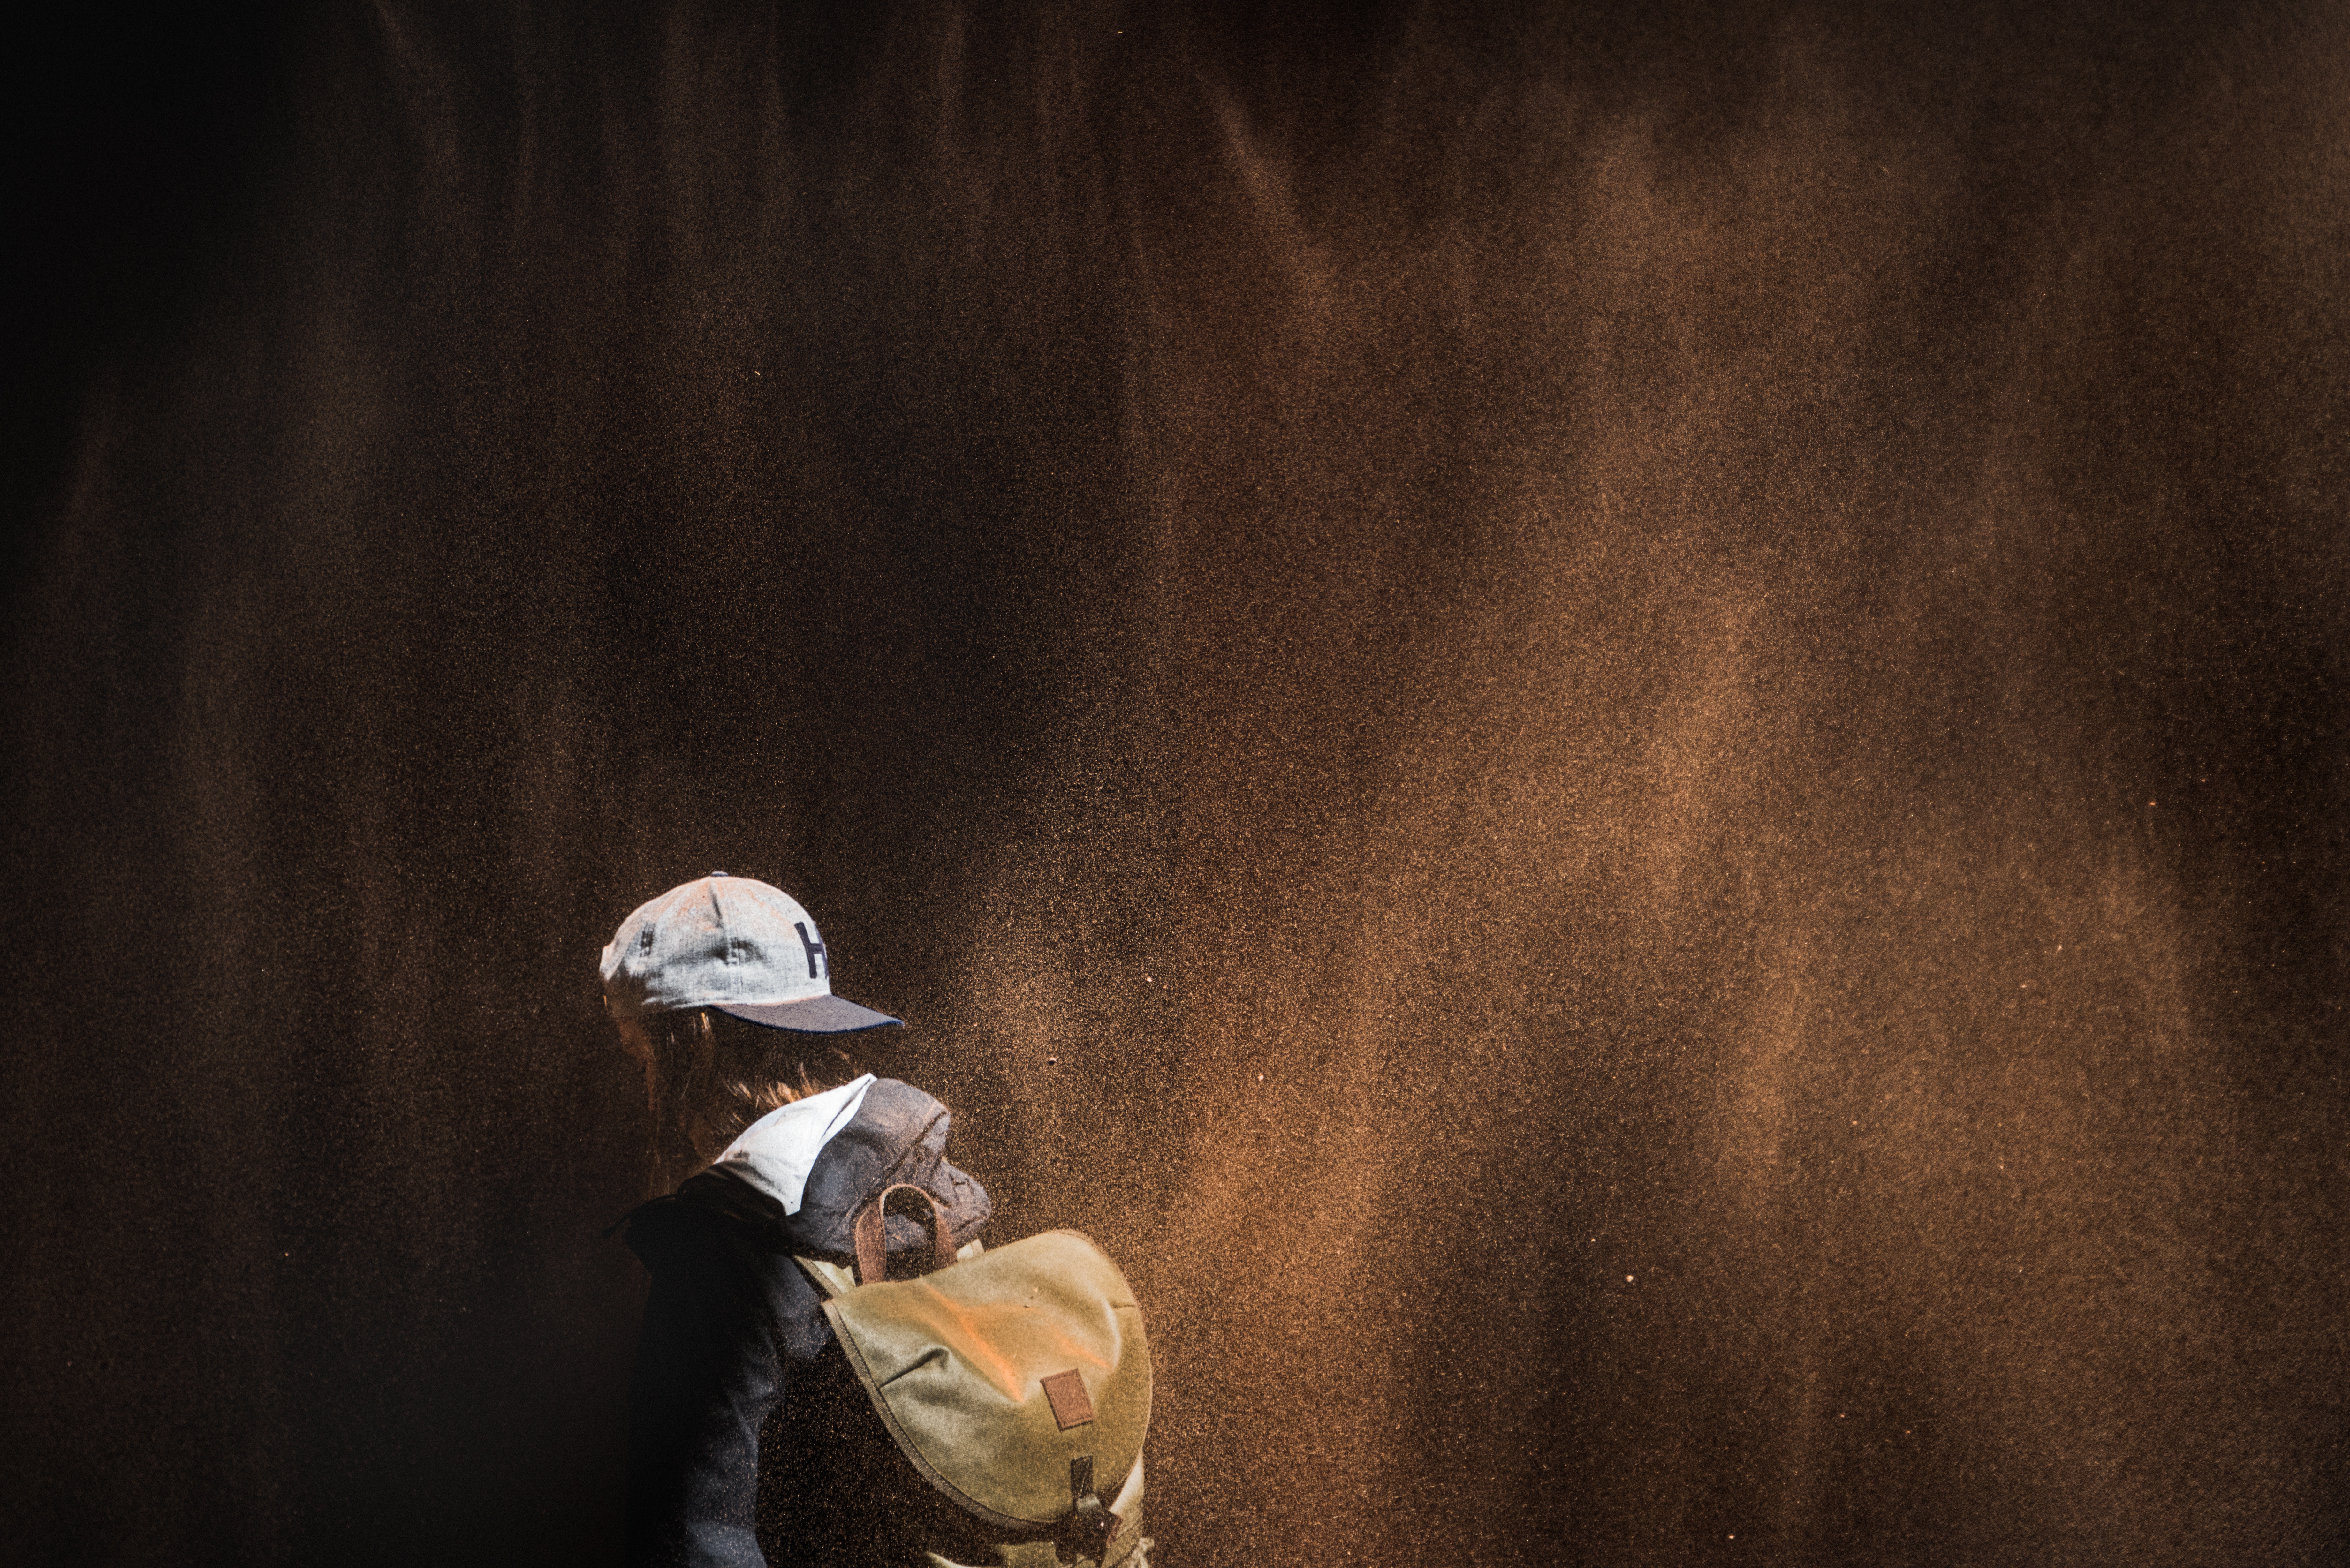
light, photography, portrait, darkness, photograph, image, screenshot